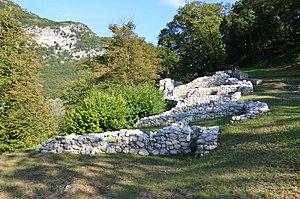
Le lac de Loppio est situé dans le sud du Trentin, à 224 m d'altitude. La zone, longue de 1,87 km, large de 480 m et d'une superficie de 600 000 m² n’est plus un lac, sauf les années particulièrement pluvieuses, mais reste une zone humide importante.